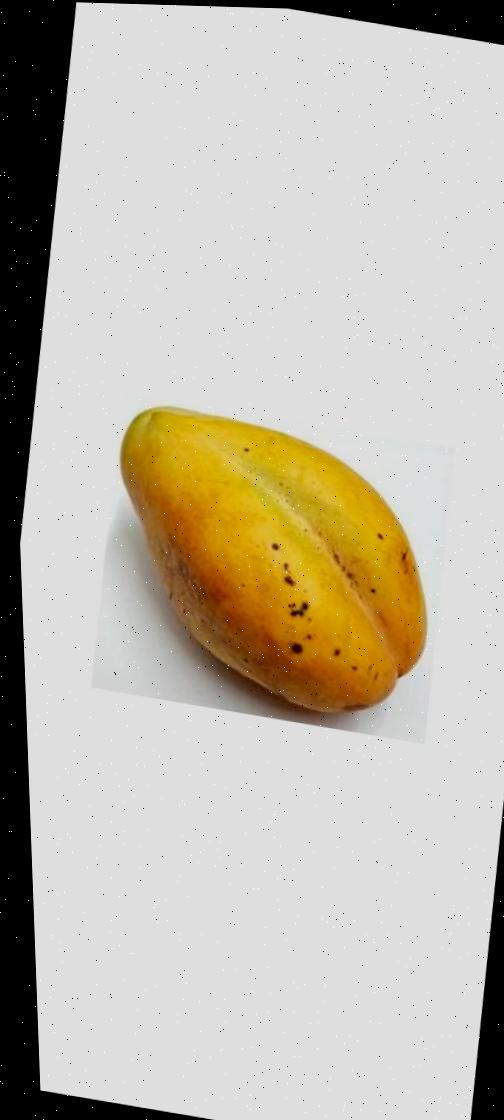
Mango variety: Bari-11